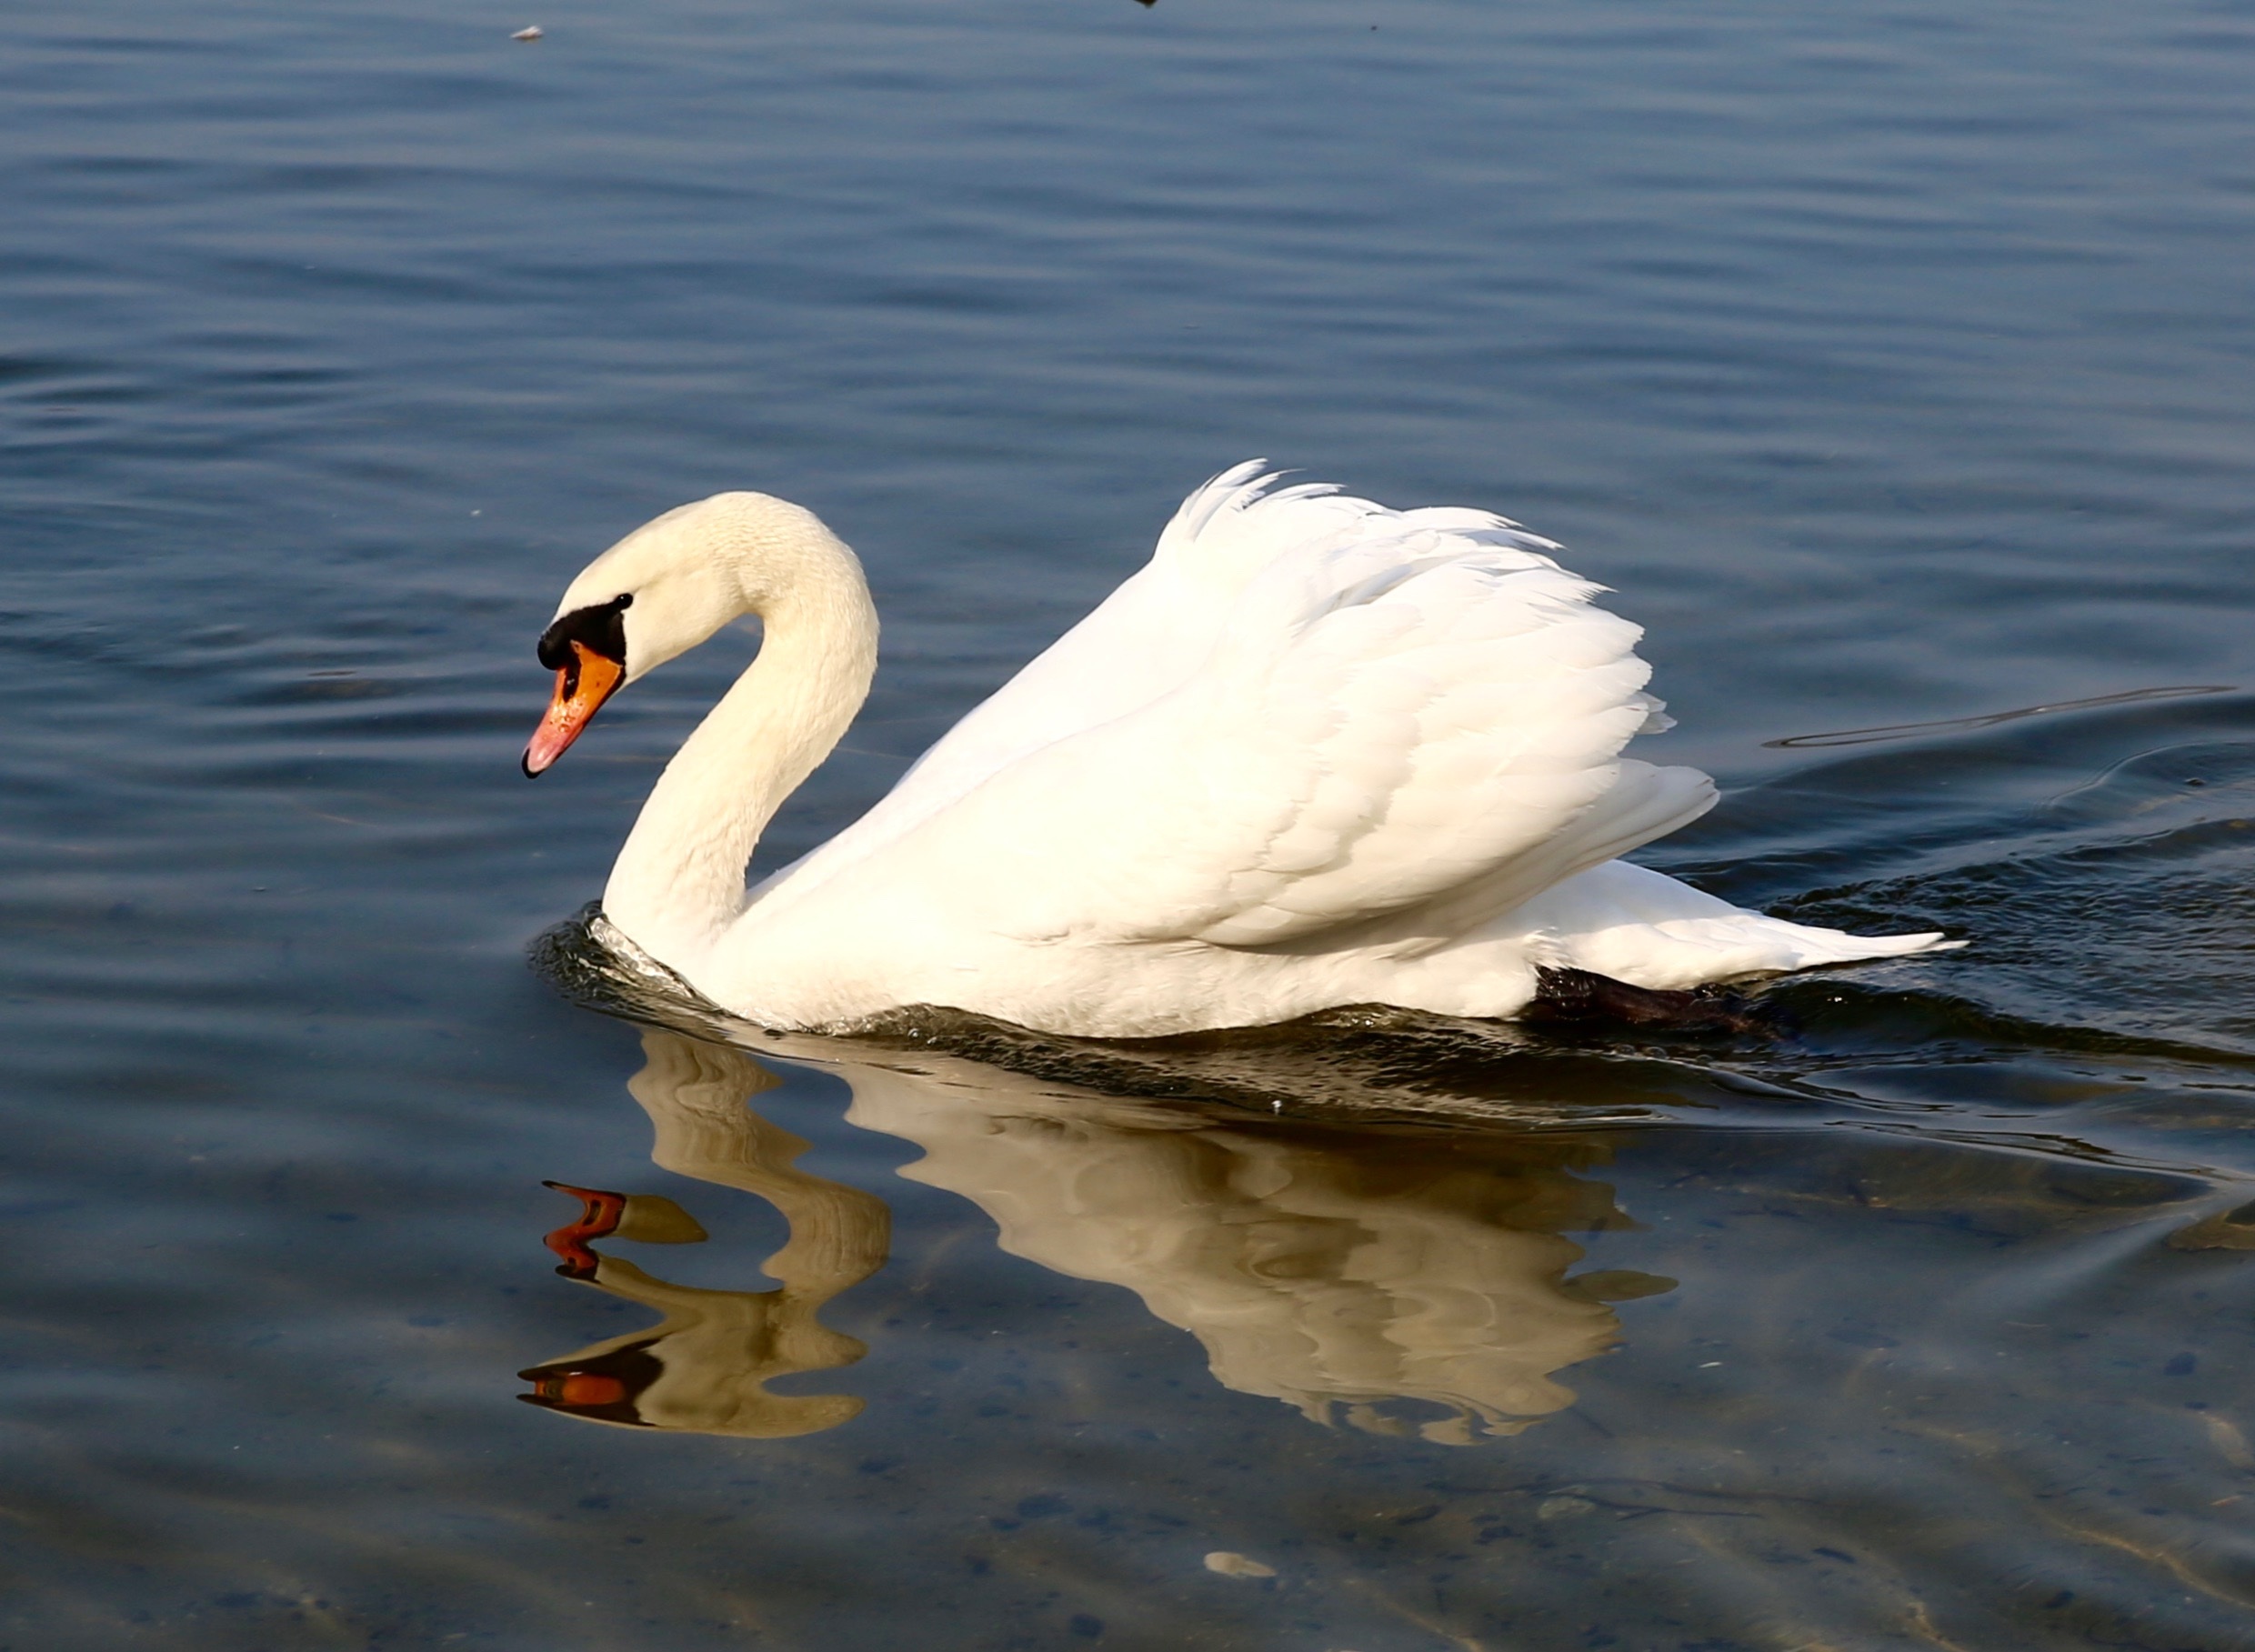
water, nature, bird, wing, animal, reflection, beak, fauna, swan, vertebrate, waterfowl, waters, water bird, pride, gooseneck, ducks geese and swans